Zhang Kailin

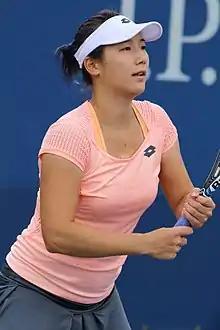
Zhang at the 2016 US Open

Zhang has won one doubles title on WTA 125 tournaments along five singles and 15 doubles titles on the ITF Circuit. On 12 September 2016, she reached her best singles ranking of world No. 103. On 20 June 2016, she peaked at No. 85 in the doubles rankings.